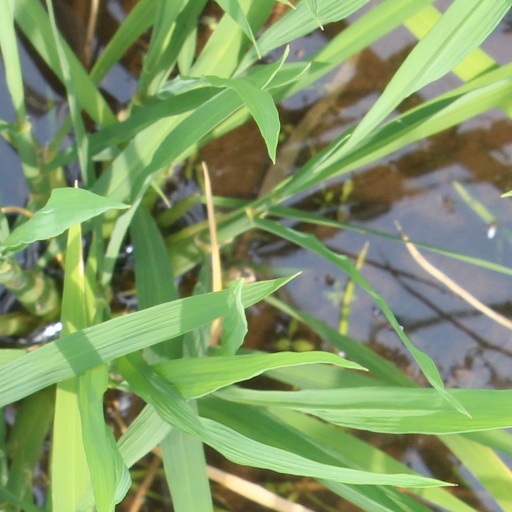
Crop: rice